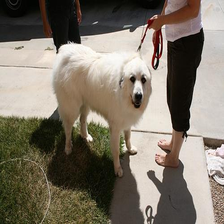
Species: dog
Breed: great pyrenees